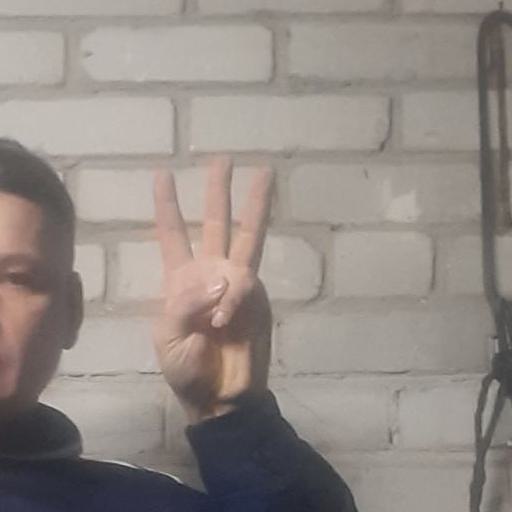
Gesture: three